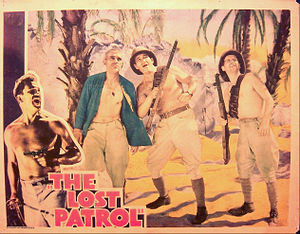
Til sidste mand
Til sidste mand er en krigsfilm fra 1934, instrueret af John Ford og med manuskript af Dudley Nichols. Filmen er en genindspilning af en britisk film fra 1929. I hovedrollerne ses Victor McLaglen, Boris Karloff, Wallace Ford, Reginald Denny, J.M. Kerrigan og Alan Hale.